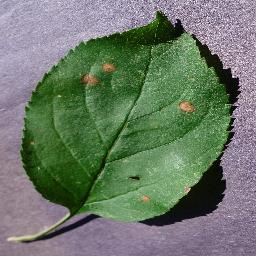
Label: Apple___Black_rot